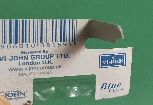
Label: paper